Janko

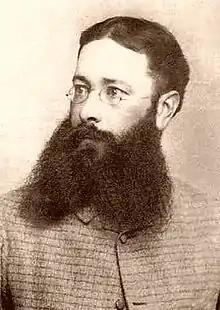
Janko Kersnik was named Janko

Janko is a name that derives from a diminutive form of the name "Jan" (Slavic languages), "Janez" (Slovenian), "János" (Hungarian), and "Yakov"/"Jacob" (Ashkenazi Jewish). It also derives from the vernacular form of Latin "Johannes". Notable people with the name include: